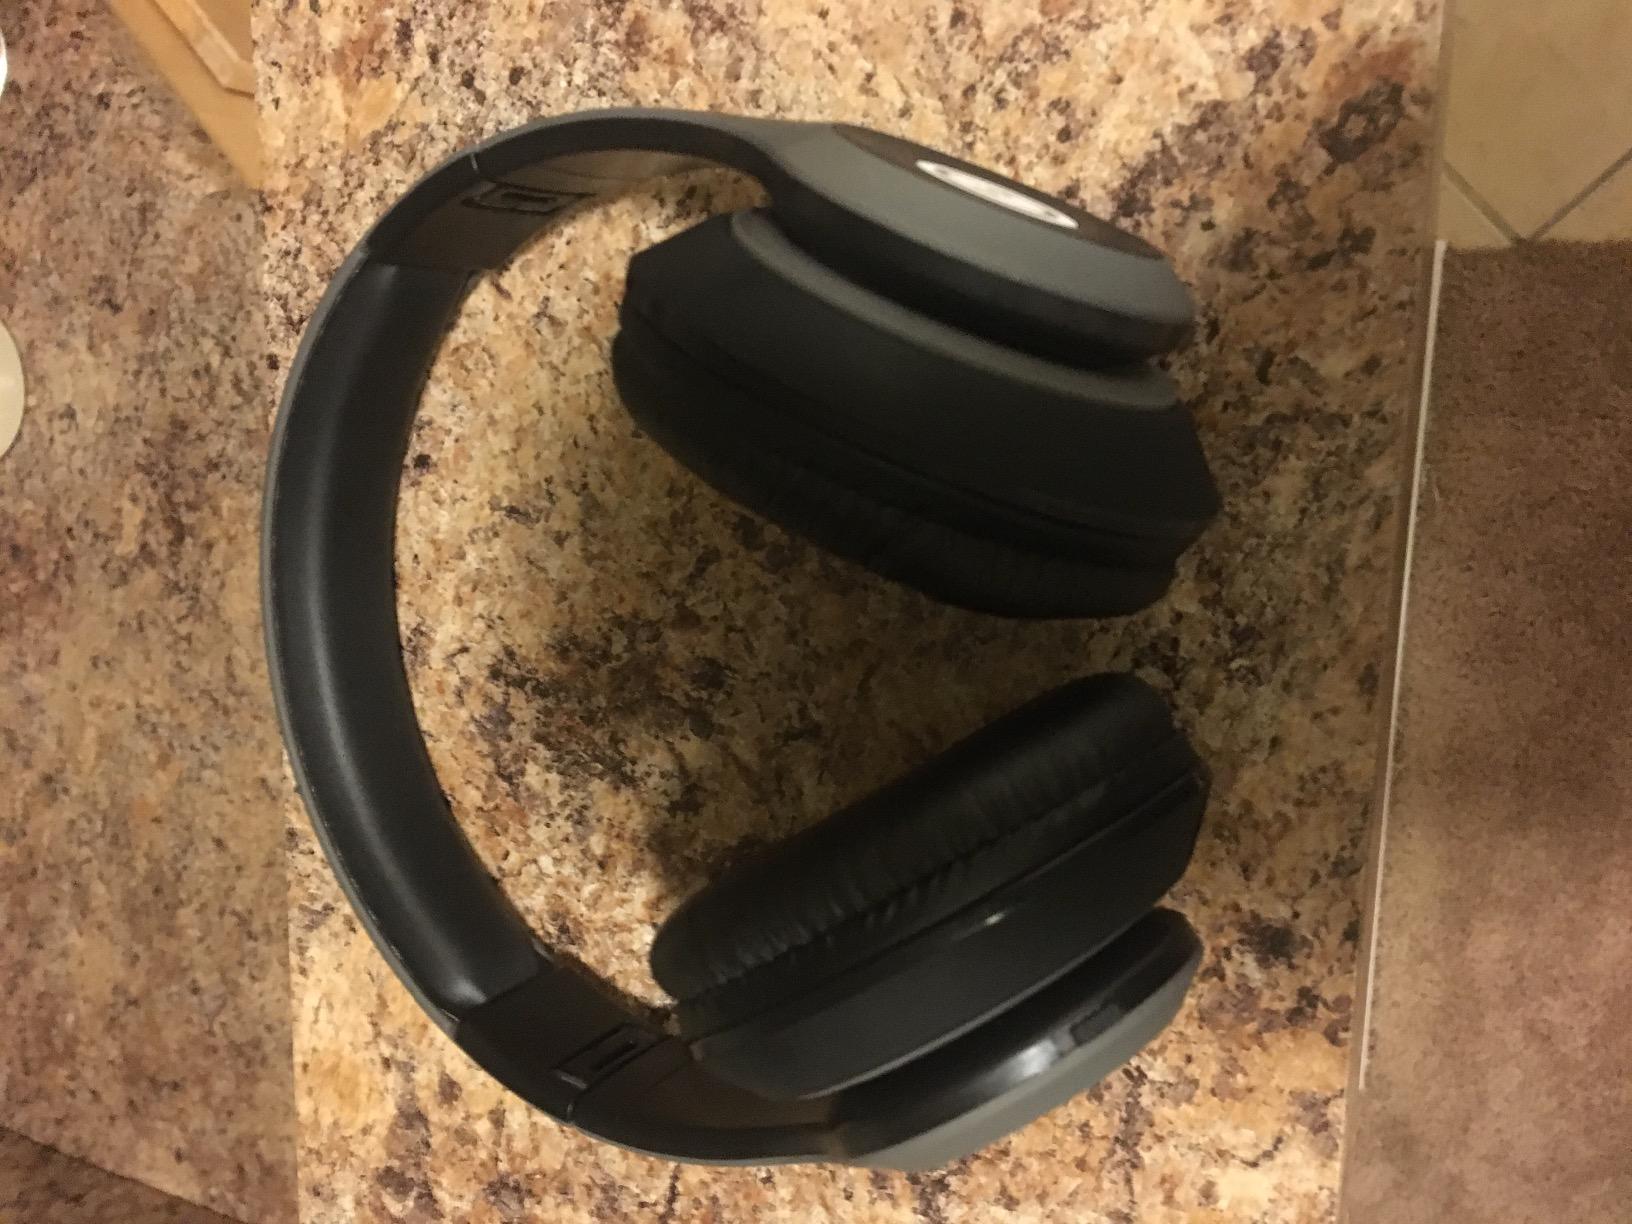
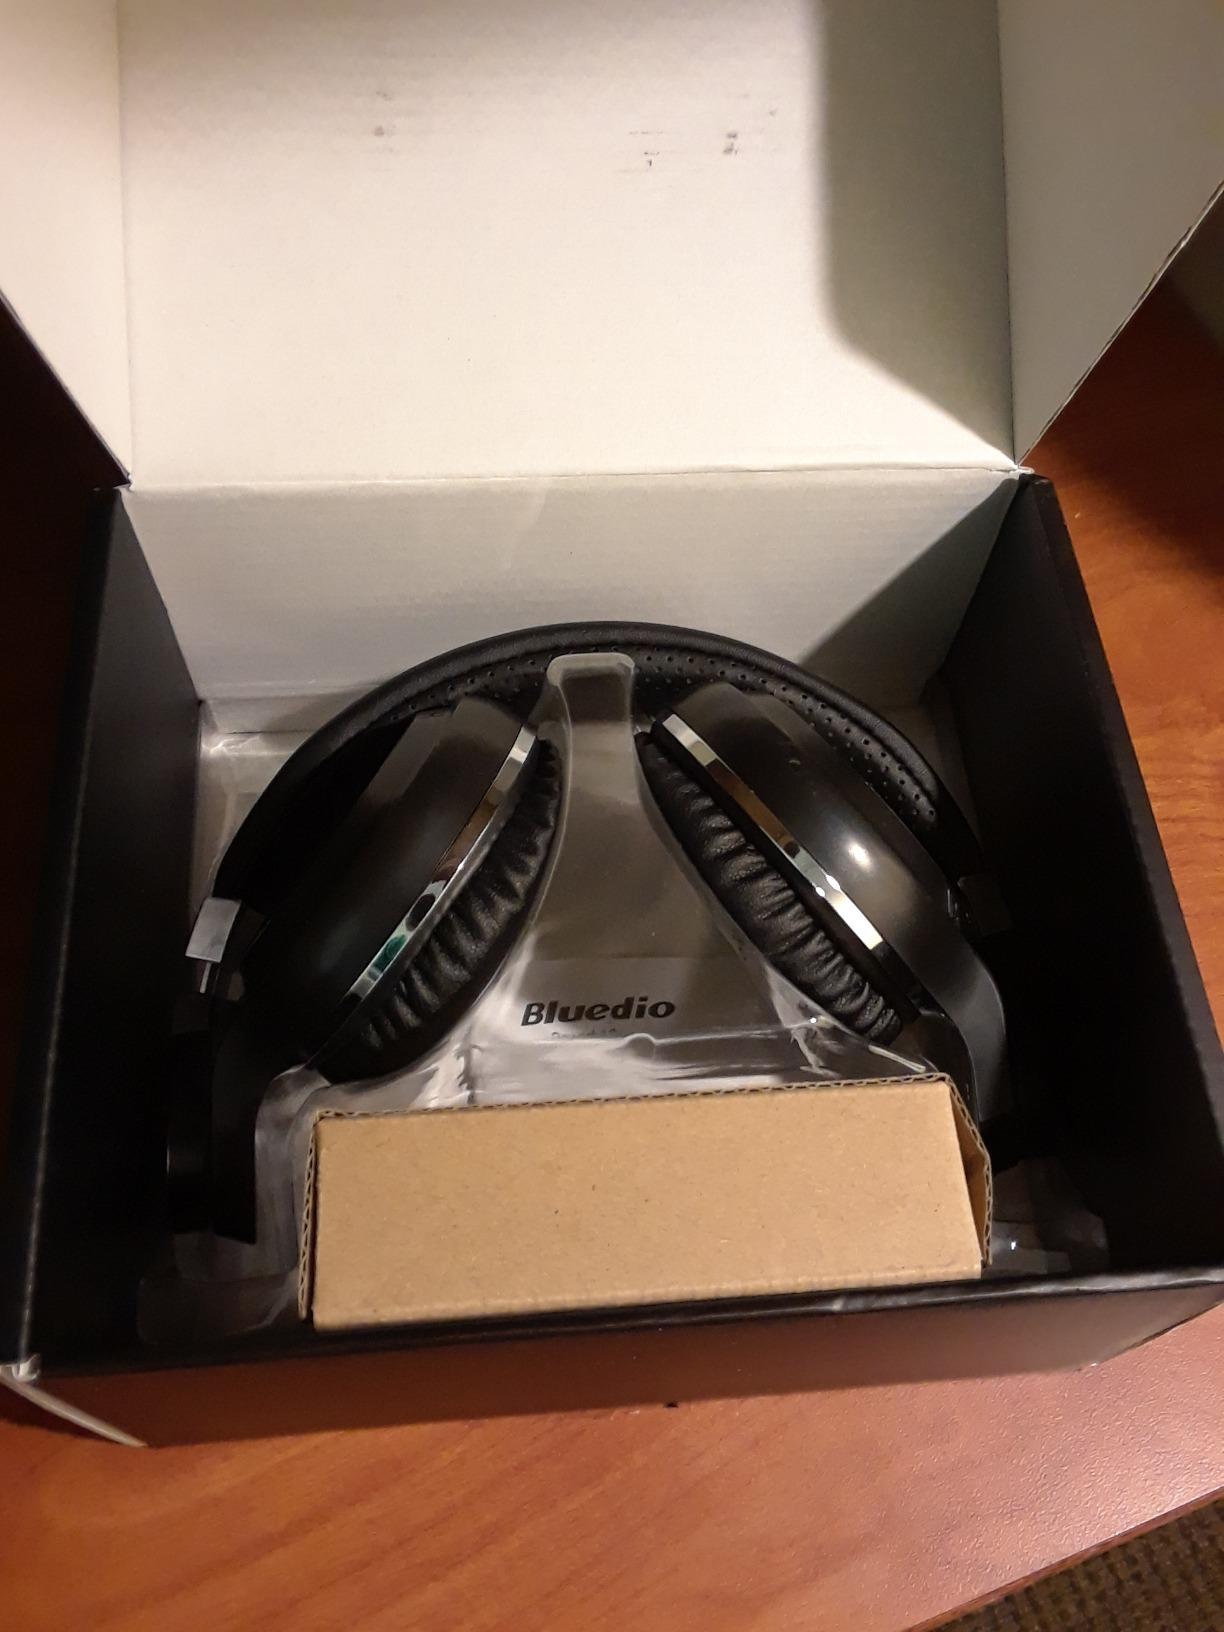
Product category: headphones
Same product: no